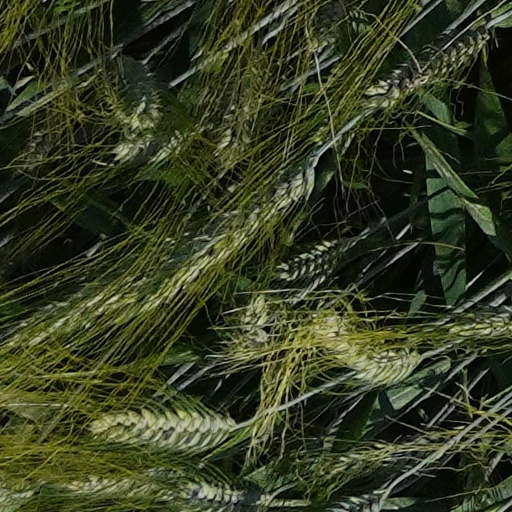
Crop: wheat